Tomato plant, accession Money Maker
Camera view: horizontal (90 deg, fisheye); turntable rotation: 0 degrees
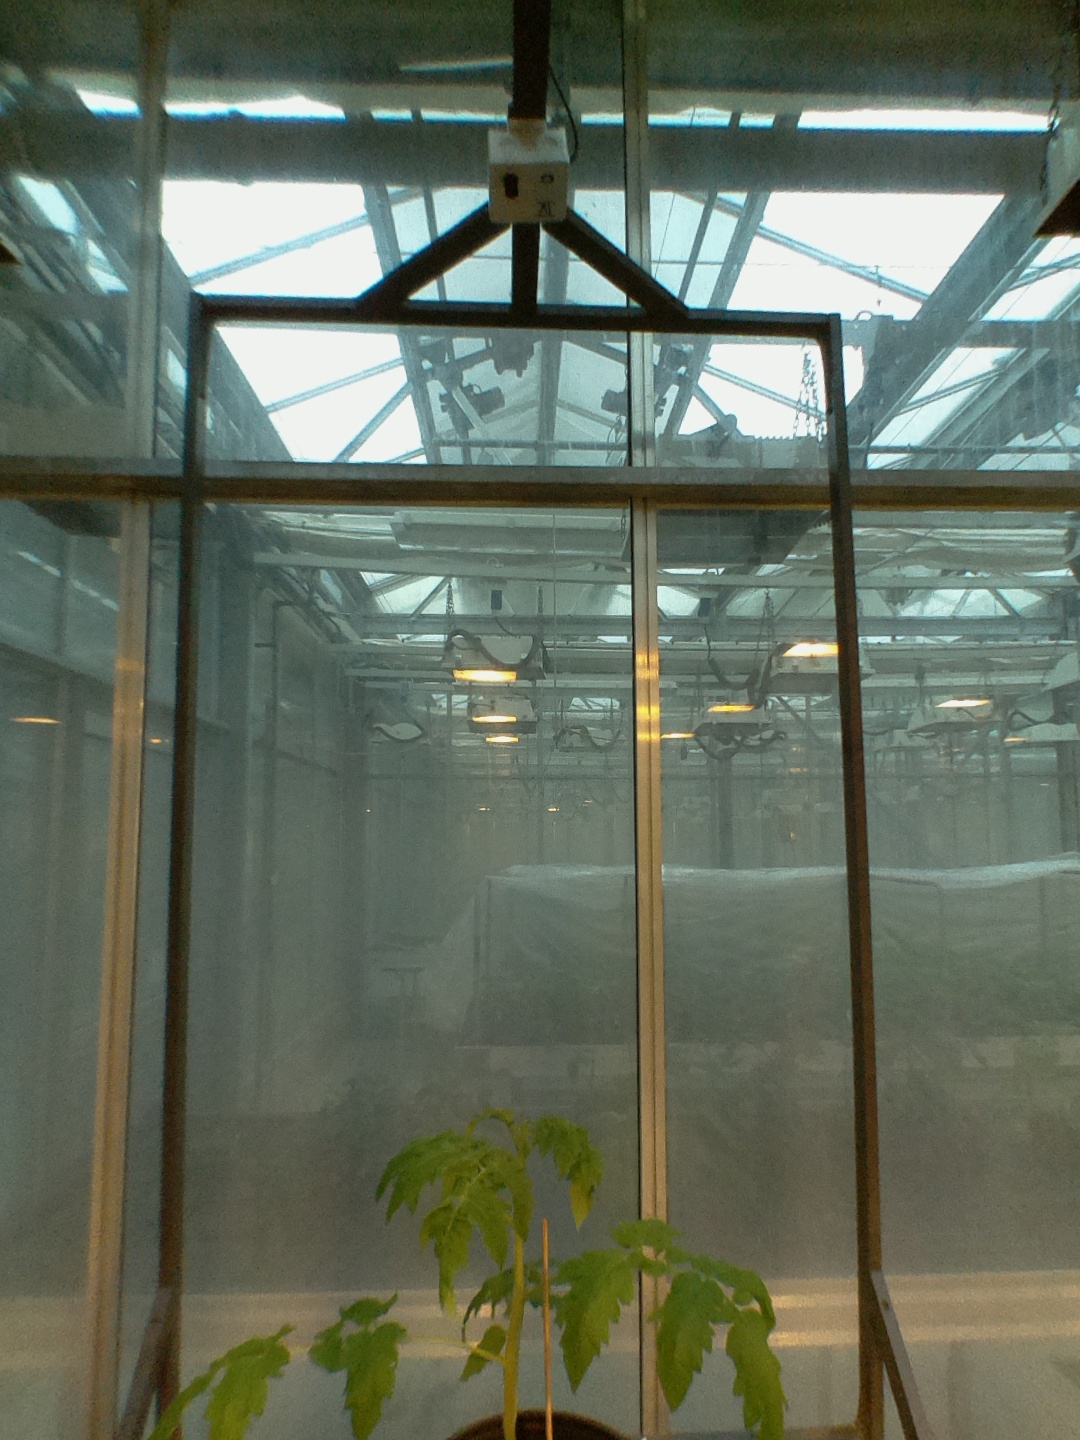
BBCH growth stage 14: 8 of true leaves visible